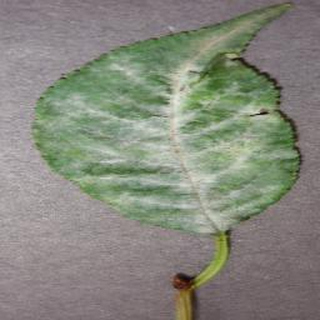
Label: cherry_powdery_mildew